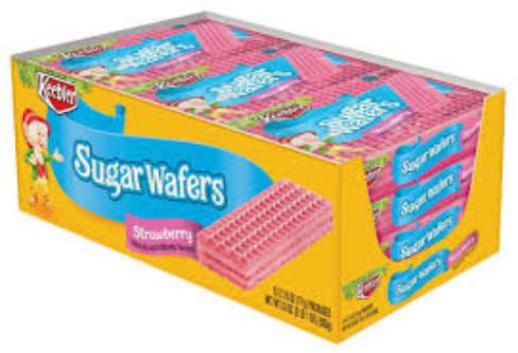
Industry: Food